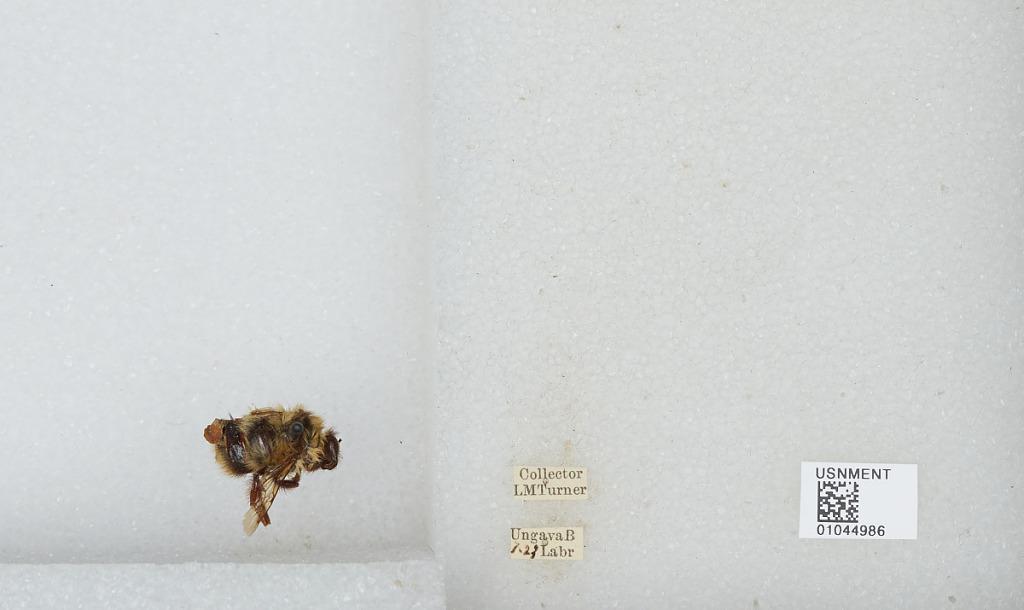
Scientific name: Bombus sp.
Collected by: L. Turner
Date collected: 1923-7-
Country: Canada
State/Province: Newfoundland and Labrador
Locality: Ungava Bay
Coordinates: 60.2275, -64.8458